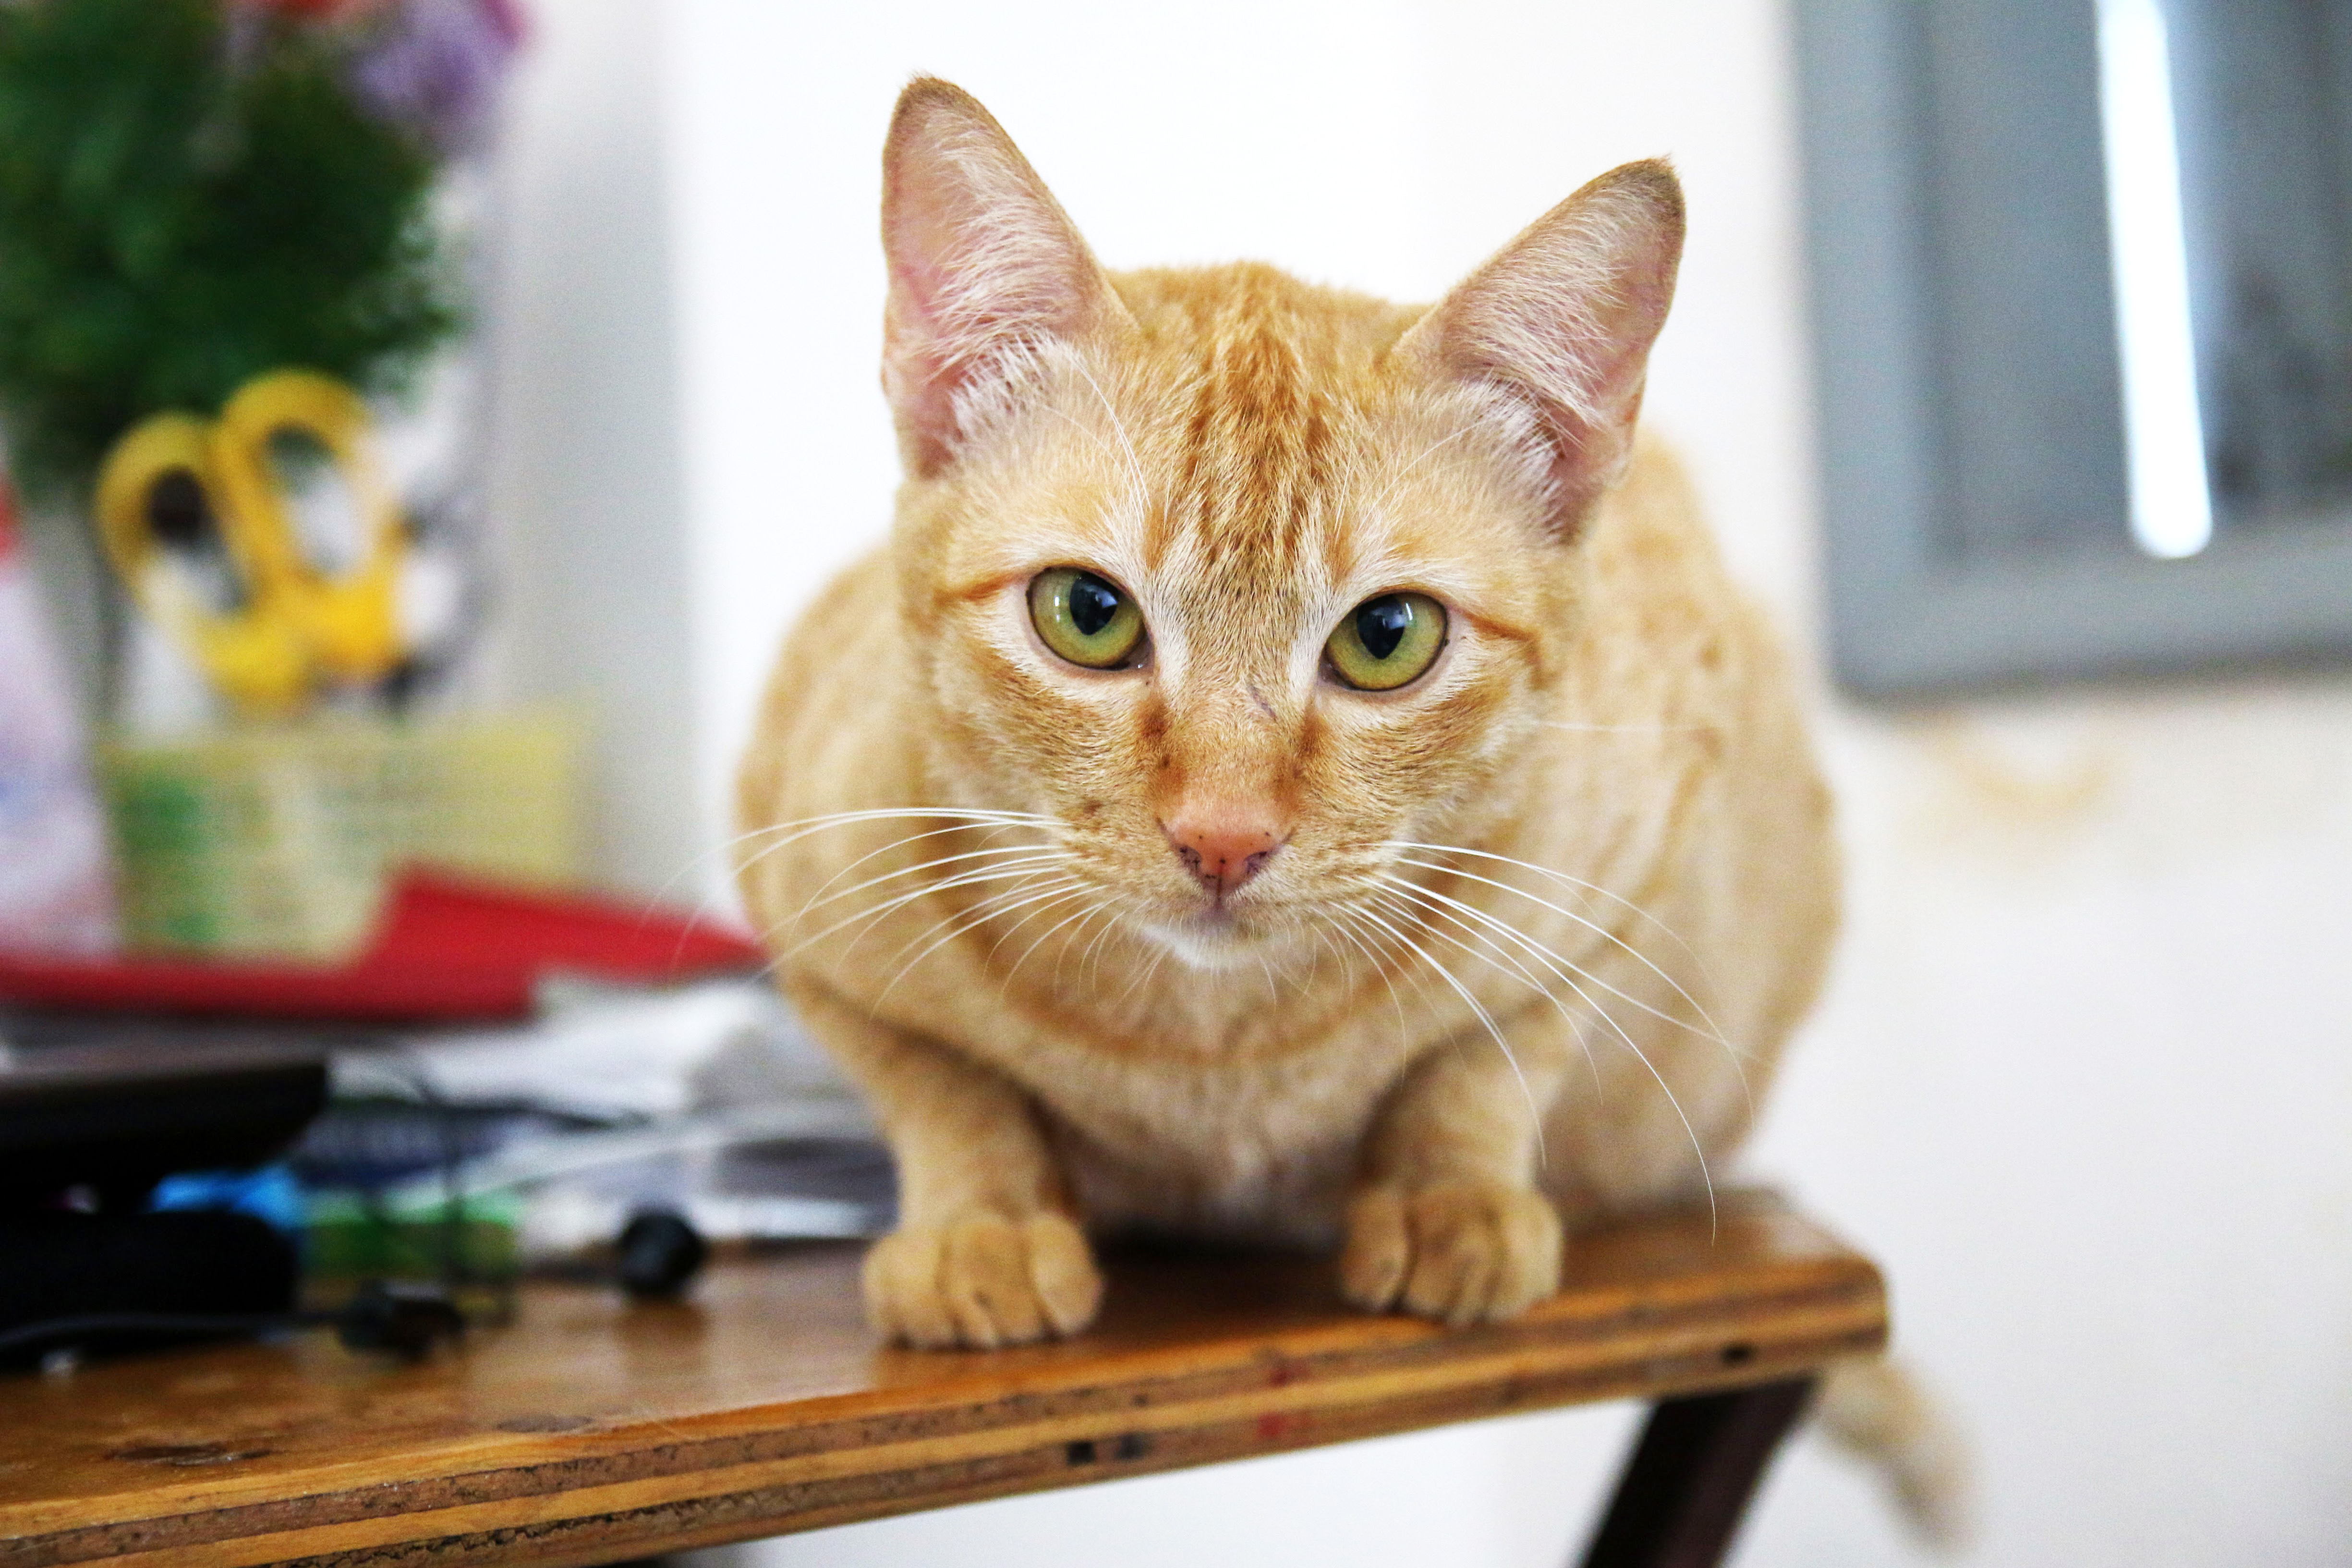
animal, cute, pet, kitten, cat, feline, mammal, domestic animal, whiskers, vertebrate, bengal, animal photography, small to medium sized cats, cat like mammal, domestic short haired cat